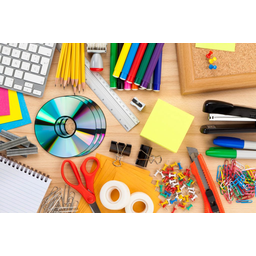
Label: paper